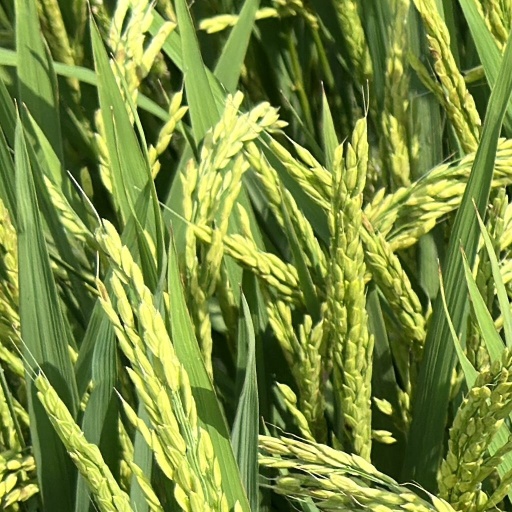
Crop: rice